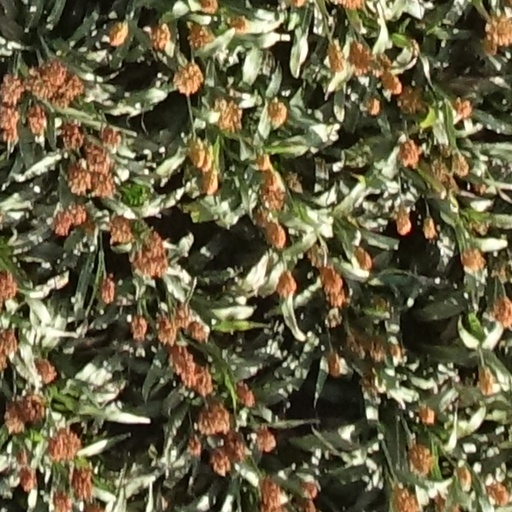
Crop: sorghum